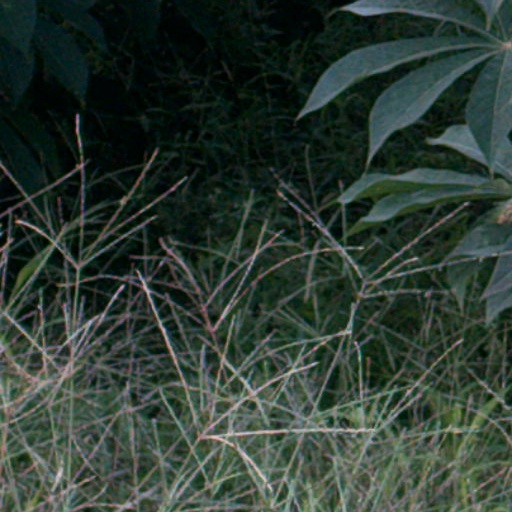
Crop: cassava